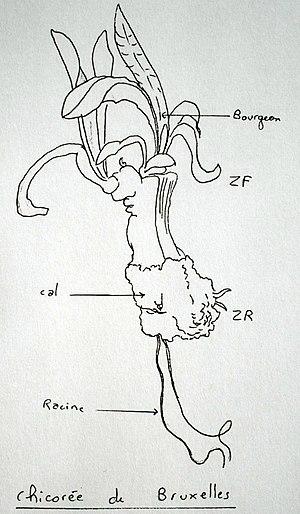
Dessin d'un cal, obtenu dans la zone racinaire, sur une ""frite"" de chicorée de Bruxelles mise en culture in vitro."
Un cal est une structure de prolifération cellulaire obtenue notamment en culture in vitro par l'ajout d'hormones végétales.